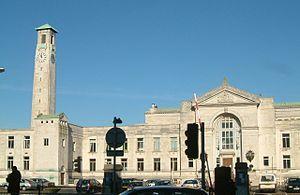
Southampton, Angleterre, Royaume-Uni